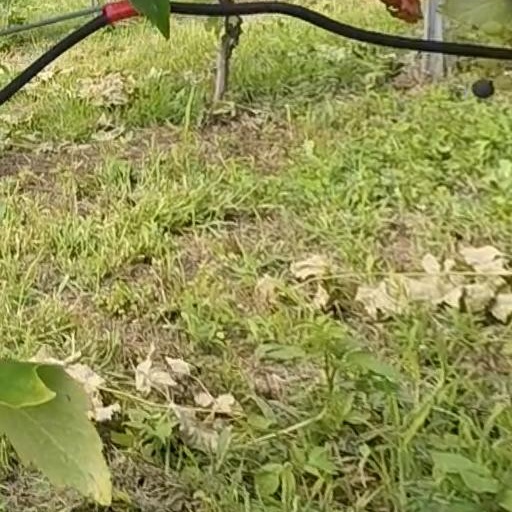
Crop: grape